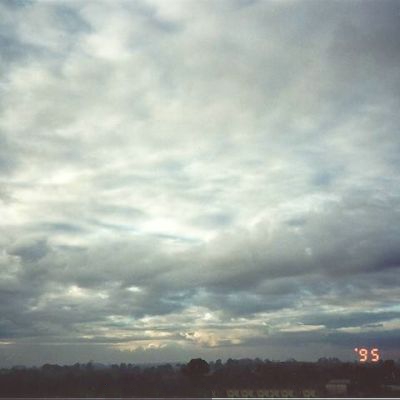
Cloud type: Stratocumulus (Sc)